Chuck Versus the Wedding Planner

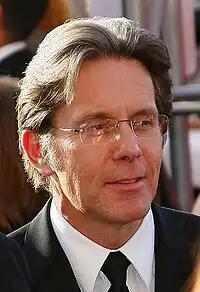
Gary Cole guest starred in this episode.

"Chuck Versus the Wedding Planner" was directed by Anton Cropper and written by Rafe Judkins and Lauren LeFranc. It originally aired in the United States on April 18, 2011, on NBC as the twenty-first episode of "Chuck"'s fourth season and the seventy-fifth episode overall.